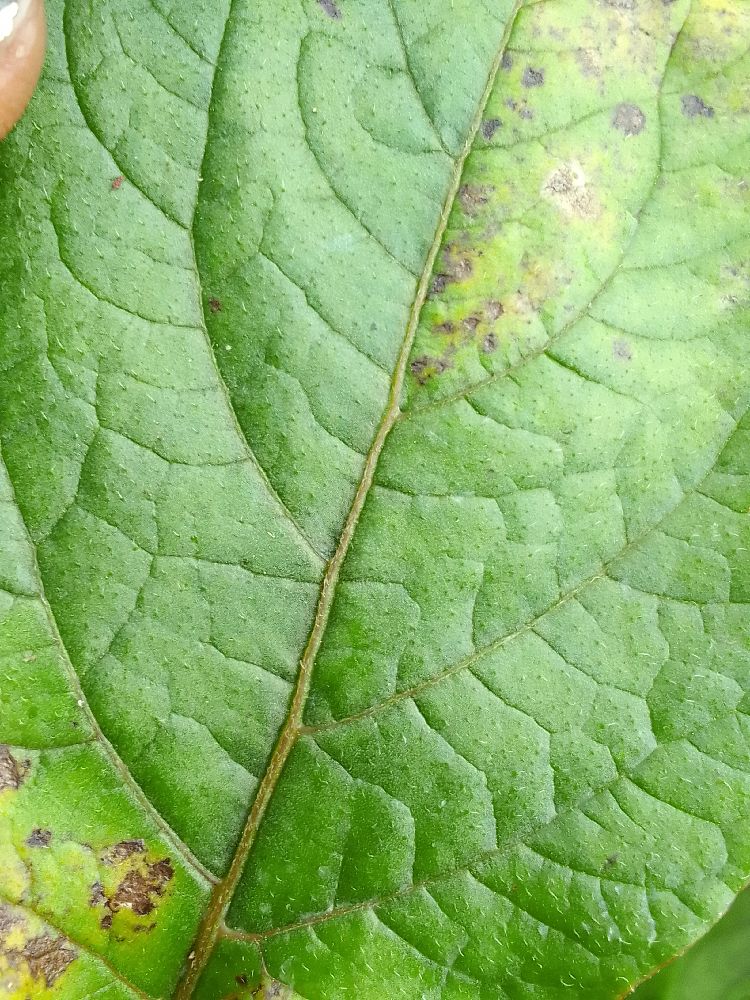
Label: Early blight